Gottebord

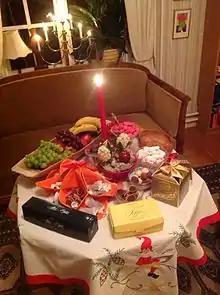
Swedish gottebord

Gottebord is a special table with various sweets laid out on it. It can be decorated with a Christmas ornament and other Christmas decorations. Commonly used snacks are Christmas candy like knäck, caramels and marzipan, pastries like saffron buns and gingerbread, fresh and dried fruit, and nuts. Sometimes it can also contain chocolates and desserts like risalamande ("ris à la Malta").